Joypurhat Sadar Upazila

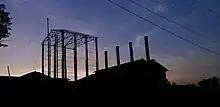
A silhouette of Joypurhat sugar mills factory at dusk.

Joypurhat Sadar Upazila is divided into Joypurhat Municipality and nine union parishads: Amdai, Bambu, Bhadsha, Chakborket, Dhalahar, Dogachi, Jamalpur, Mohammadabad, and Puranapail. The union parishads are subdivided into 184 mauzas and 192 villages.